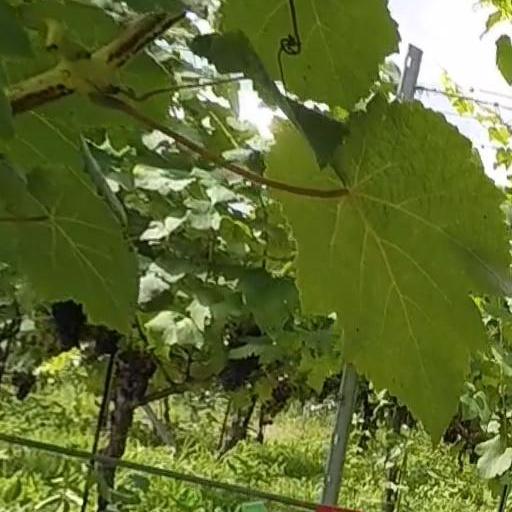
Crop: grape